Red Dragon (novel)

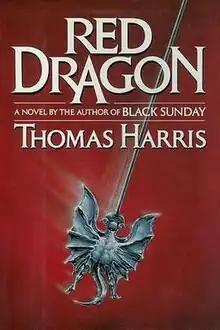
First US hardback edition cover

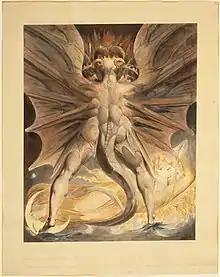
William Blake (British, 1757–1827) "The Great Red Dragon and the Woman Clothed with the Sun" (Rev. 12: 1–4), c. 1803–1805 – Brooklyn Museum

Red Dragon is a psychological horror novel by American author Thomas Harris, first published in 1981. The story follows former FBI profiler Will Graham, who comes out of retirement to find and apprehend an enigmatic serial killer nicknamed "the Tooth Fairy". The novel introduces the character Dr. Hannibal Lecter, a brilliant psychiatrist and cannibalistic serial killer whom Graham reluctantly turns to for advice and with whom he has a dark past.